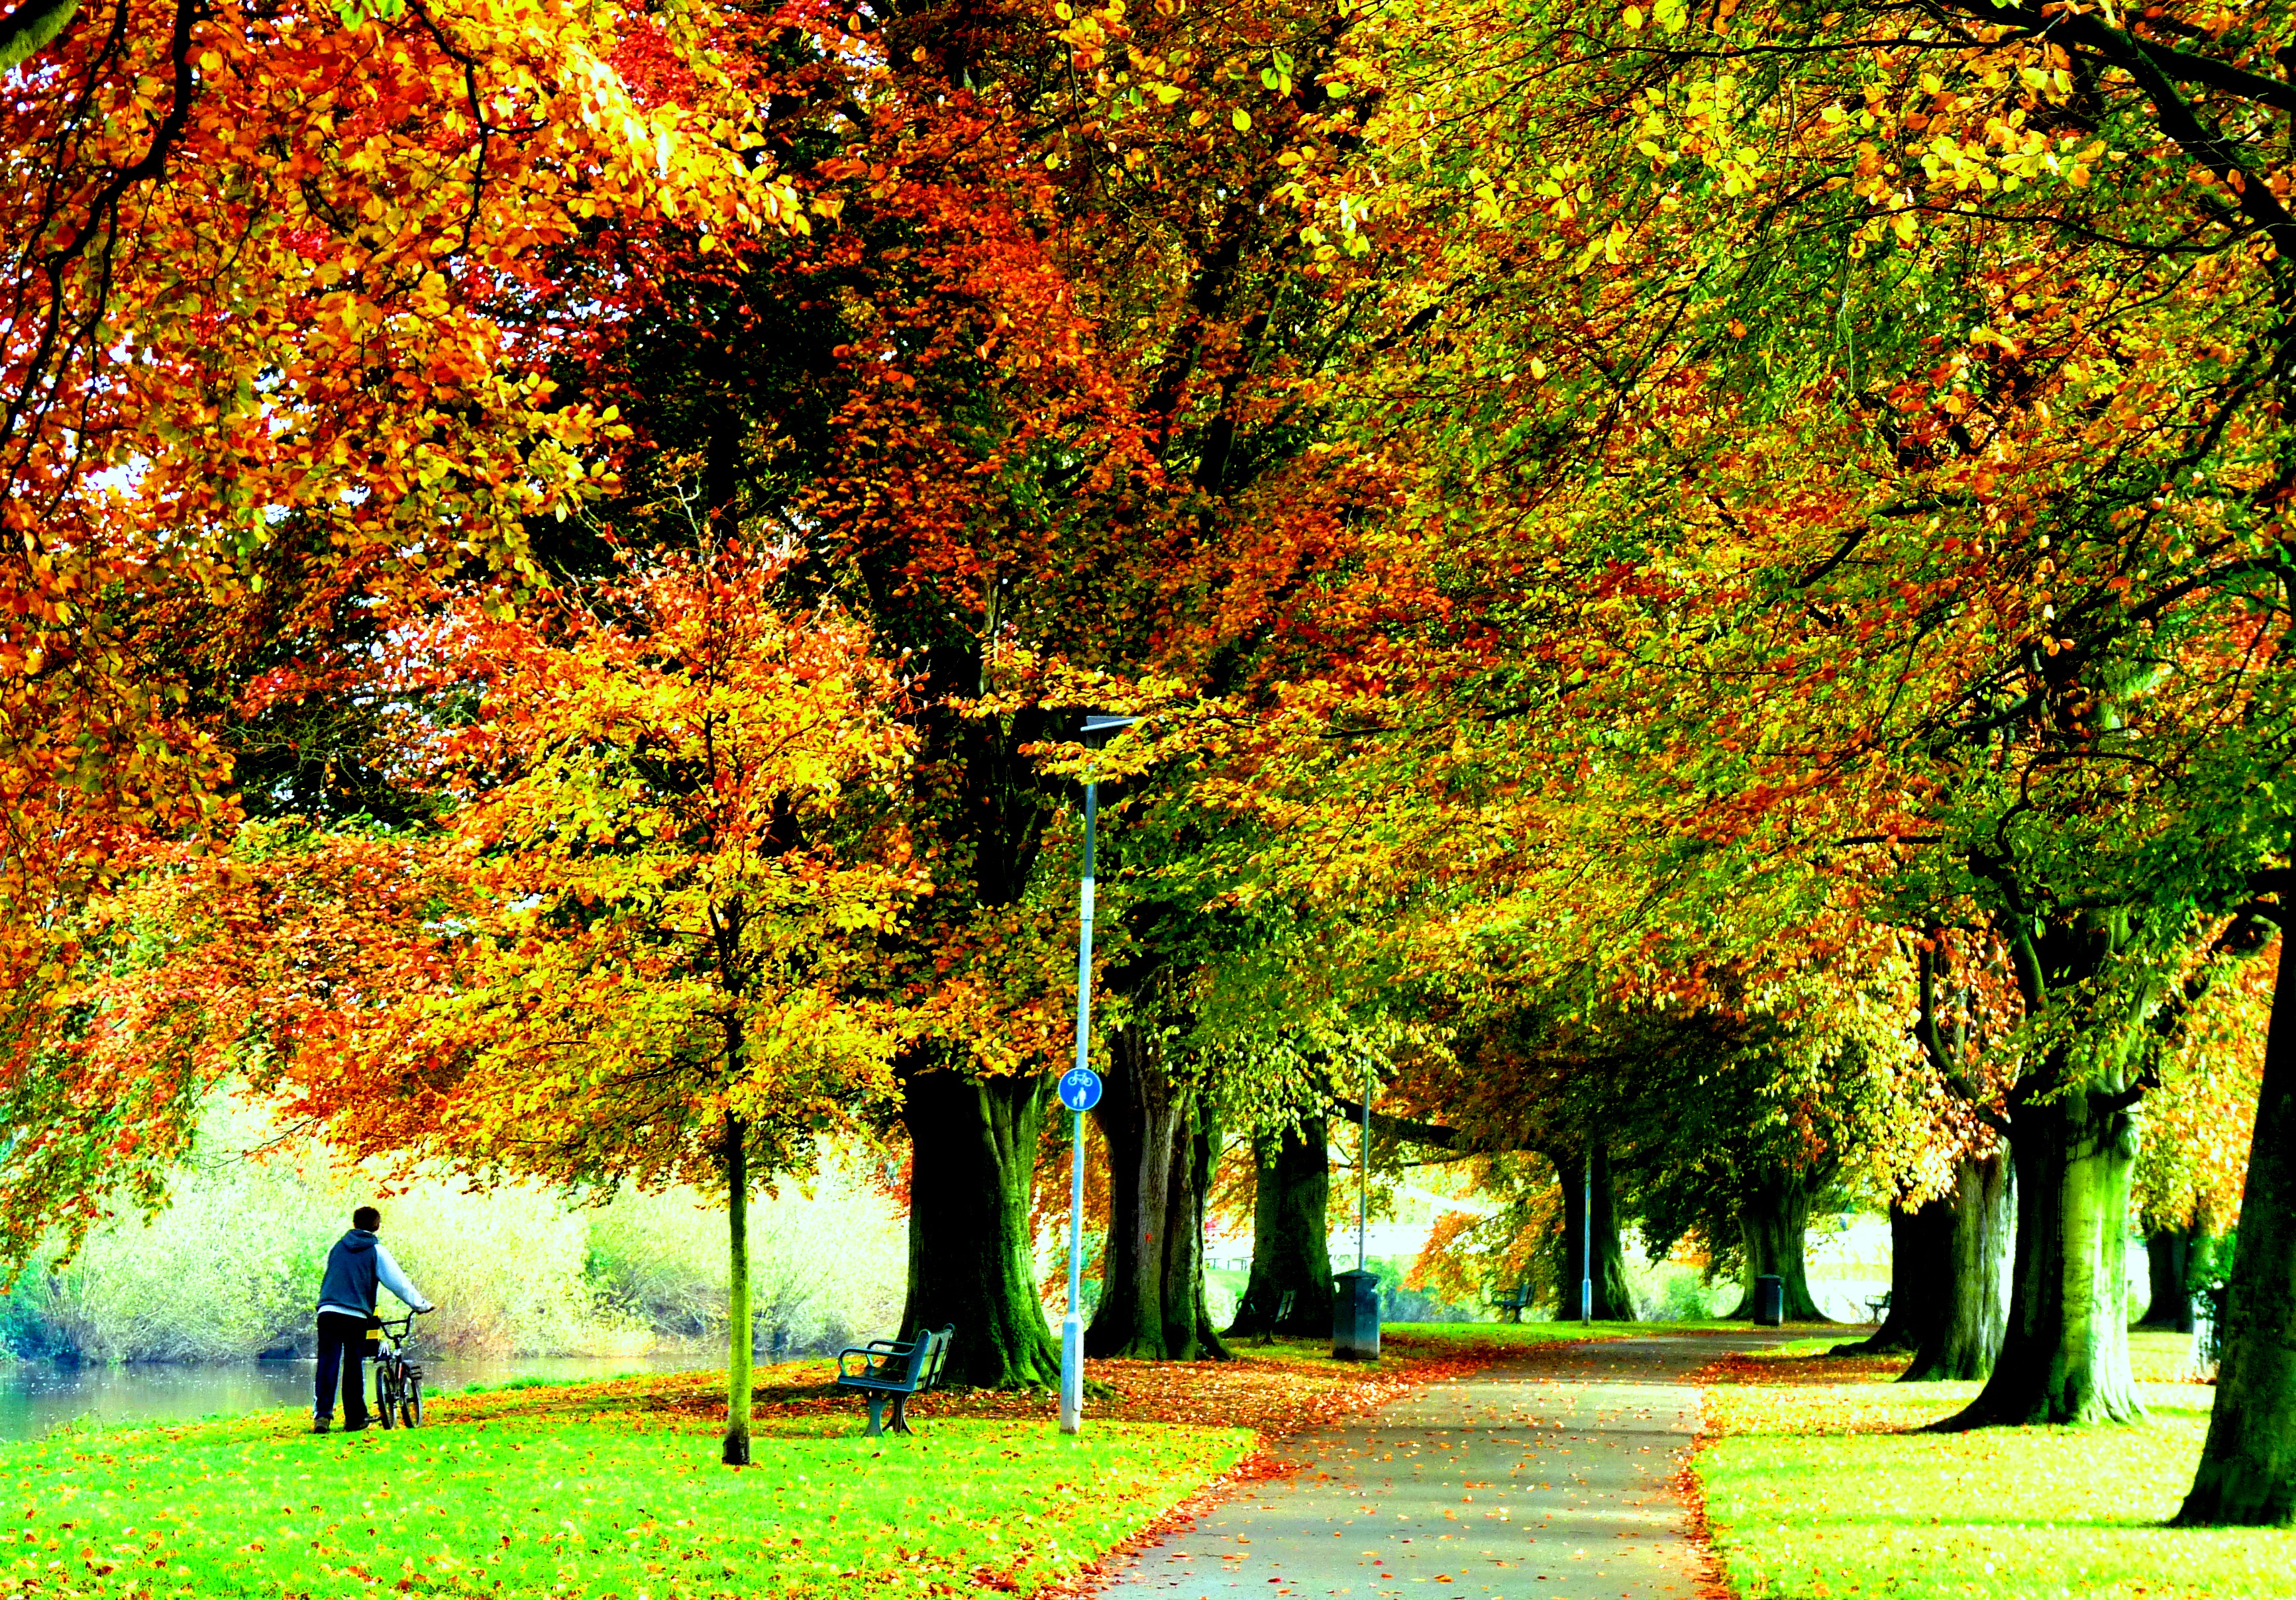
landscape, tree, forest, people, plant, meadow, sunlight, leaf, green, autumn, park, season, deciduous, reflections, colours, herefordshire, hereford, woodland, dailyshoot, kings, anawesomeshot, woody plant